Michel Fugain

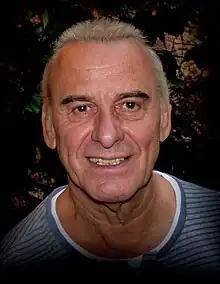

Michel Fugain (born 12 May 1942) is a French singer and composer. He was born in Grenoble, Isère. He started composing after quitting medical school, and became a solo artist releasing his first album, "Je n'aurai pas le temps", in 1967. The title track was later recorded in English by John Rowles as "If I Only Had Time". He formed a troupe of singers and dancers named Le Big Bazar in 1972, and had some successes including the hit song "Une belle histoire", and was involved in projects including the soundtrack for the film "Un jour, la fête". He also had successes as a solo act, toured extensively and made regular appearances in radio and television shows dedicated to "chanson" and popular music between 1988 and 2002. His career went into a hiatus after the death of his daughter, but he resumed his career in 2005, and launched the project Pluribus in 2013.